Austrian Institute of Economic Research

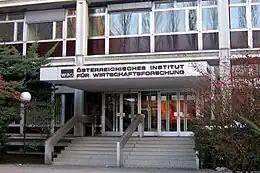
Main entrance of WIFO located at the Arsenal in the third district of Vienna.

WIFO analyses national and international economic trends and supplies short- to medium-term economic forecasts. Together with studies on European integration, competitiveness and location of industries and services, these trends and forecasts provide the basis for economic policies and corporate strategies. Research activities are bundled in the following five departments: